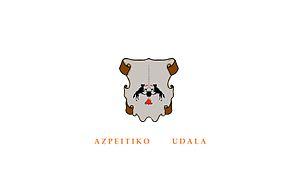
Azpeitia est une commune du Guipuscoa dans la communauté autonome du Pays basque en Espagne.